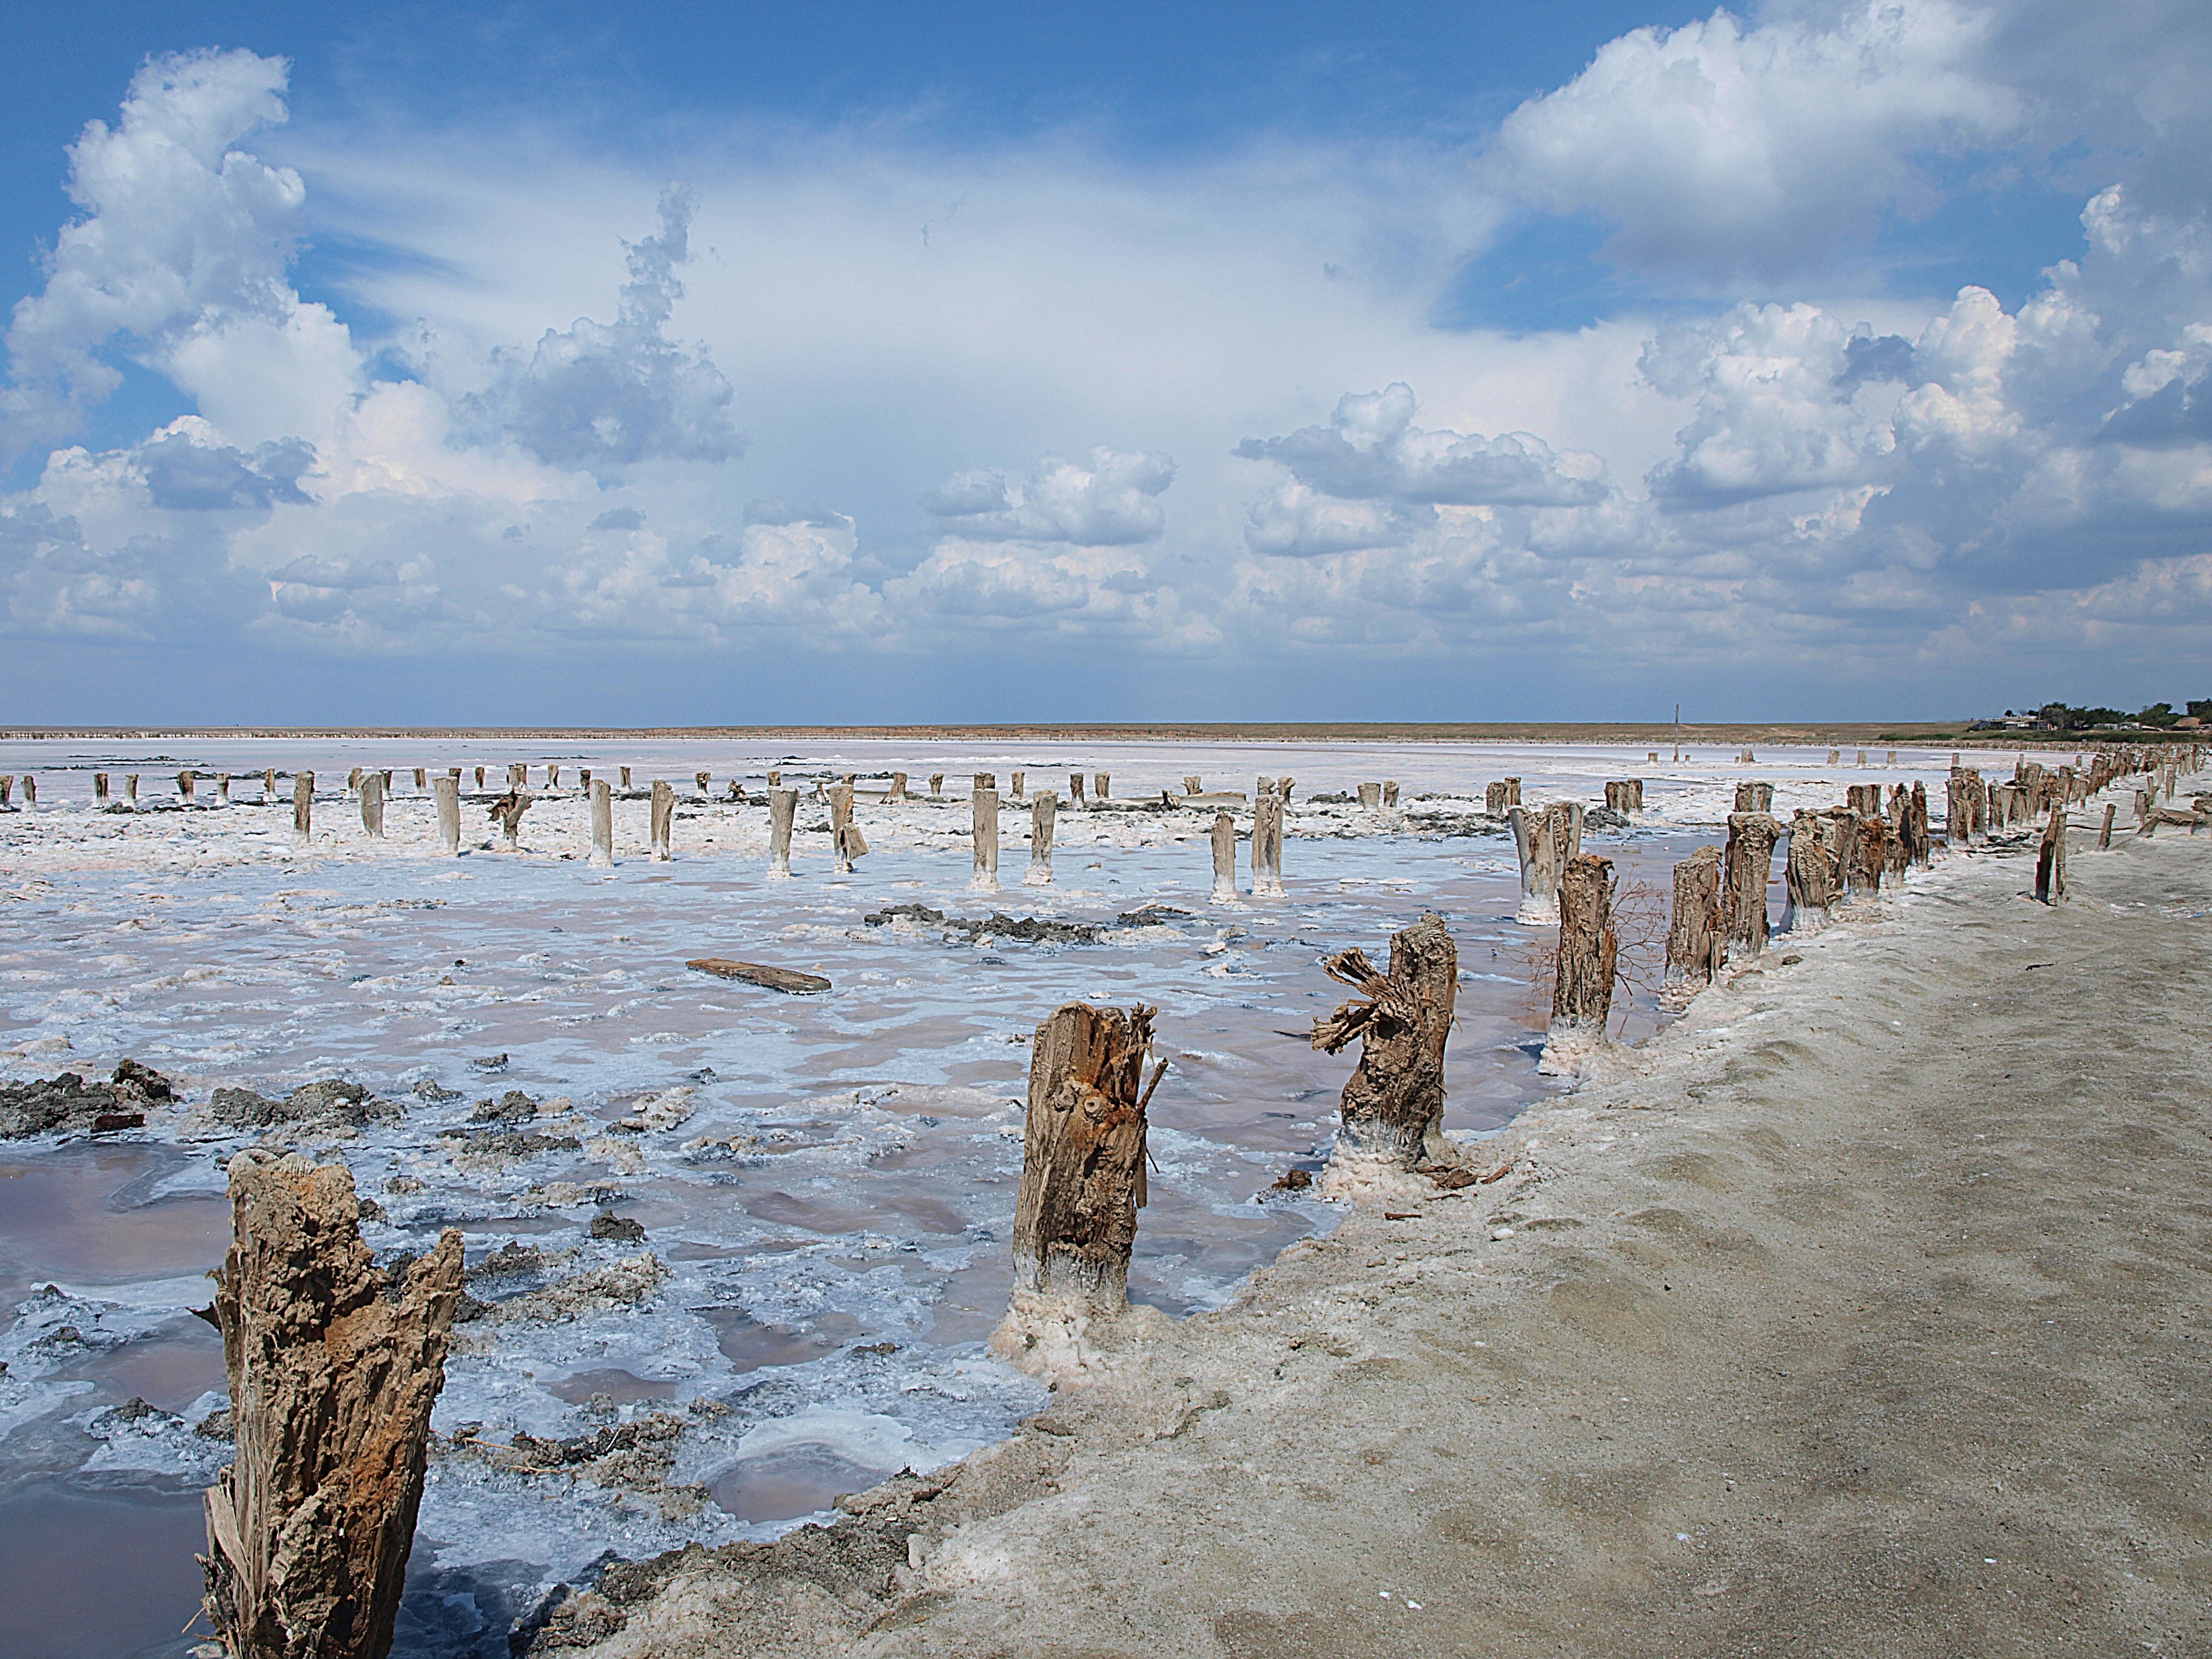
beach, landscape, sea, coast, water, sand, ocean, snow, winter, shore, wave, lake, ice, bay, body of water, wetland, habitat, mudflat, natural environment